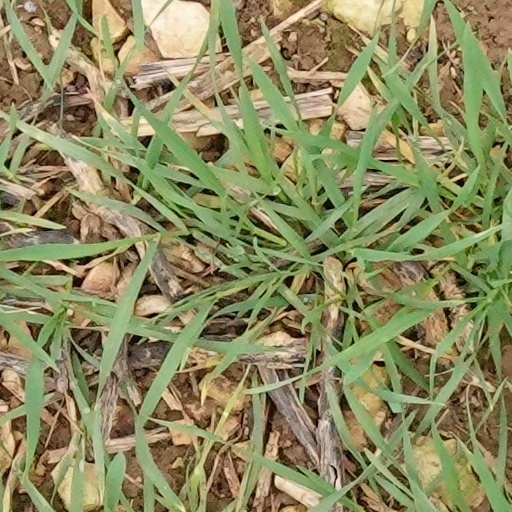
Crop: wheat